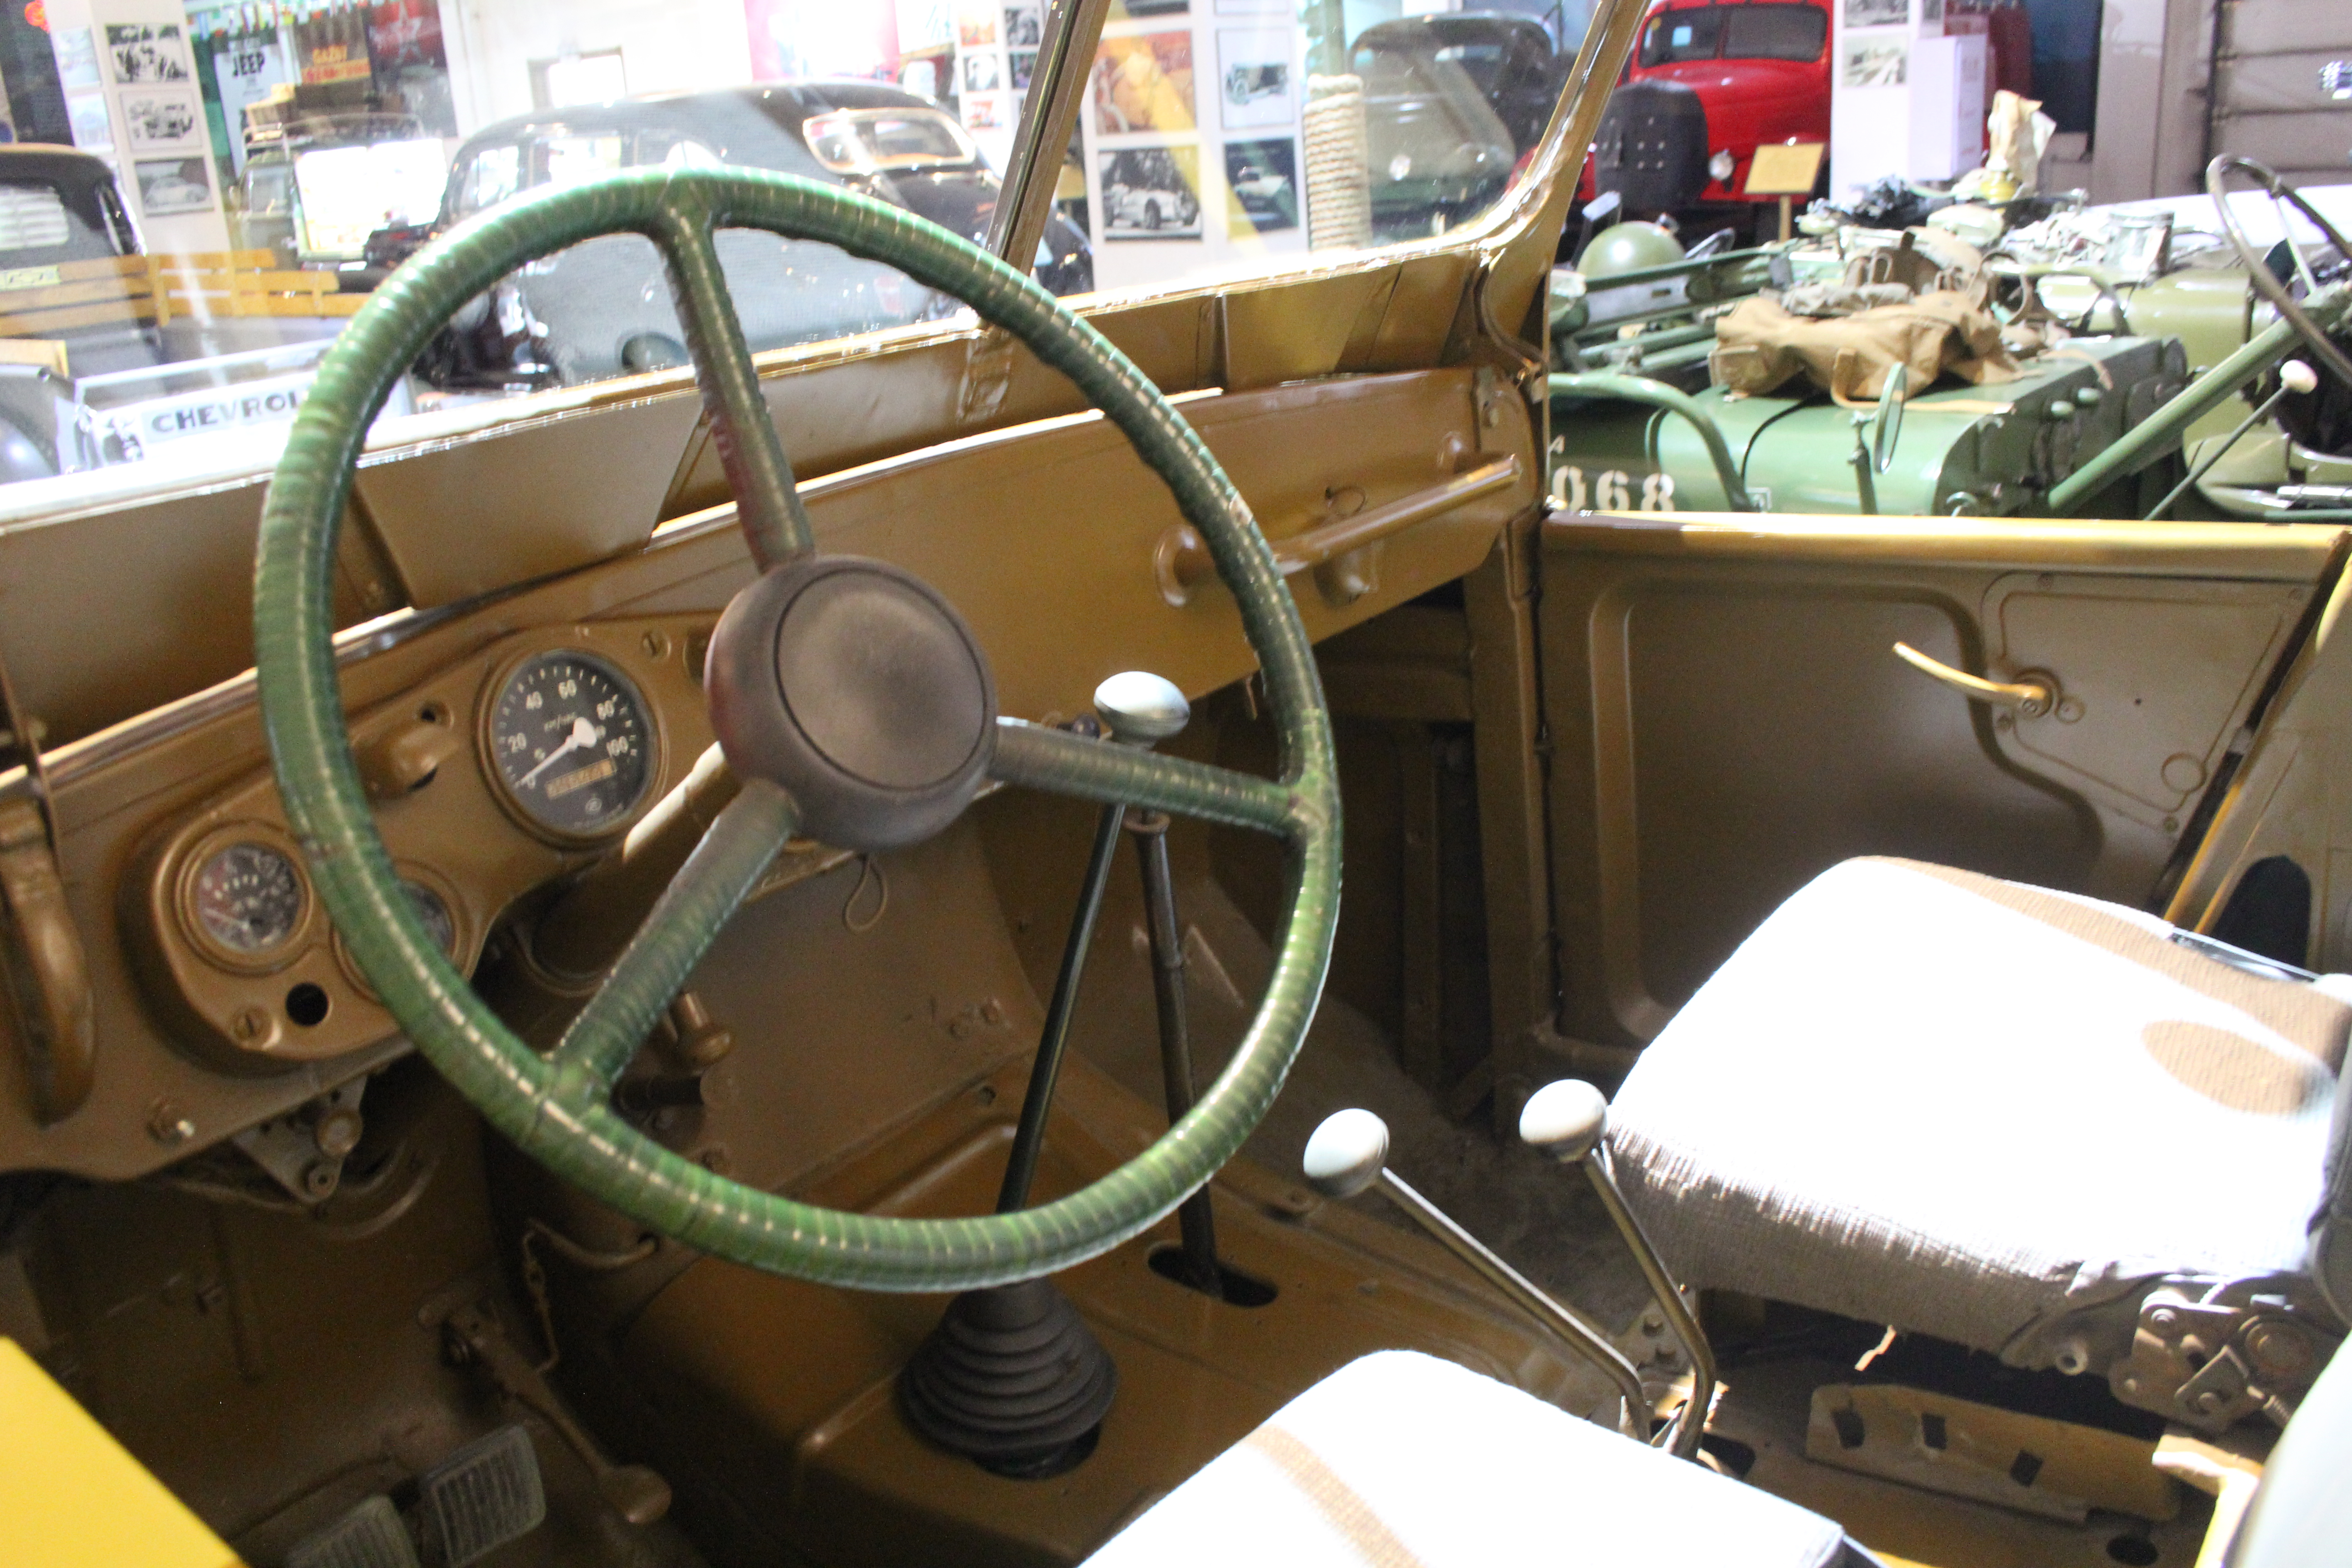
cars, vehicles, arts, land vehicle, vehicle, car, motor vehicle, classic, classic car, steering wheel, vintage car, steering part, antique car, sedan